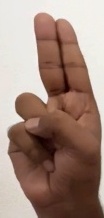
ASL sign: U